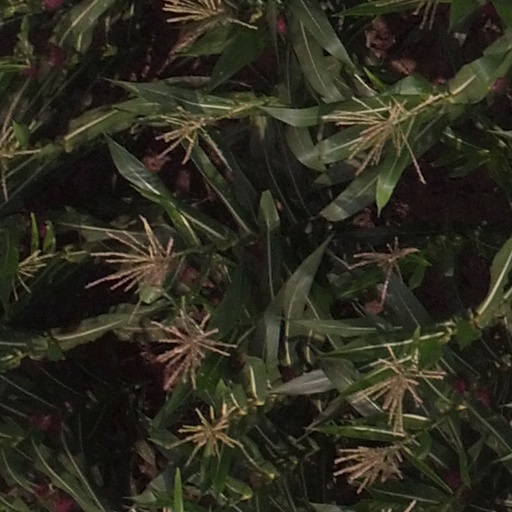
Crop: maize; corn